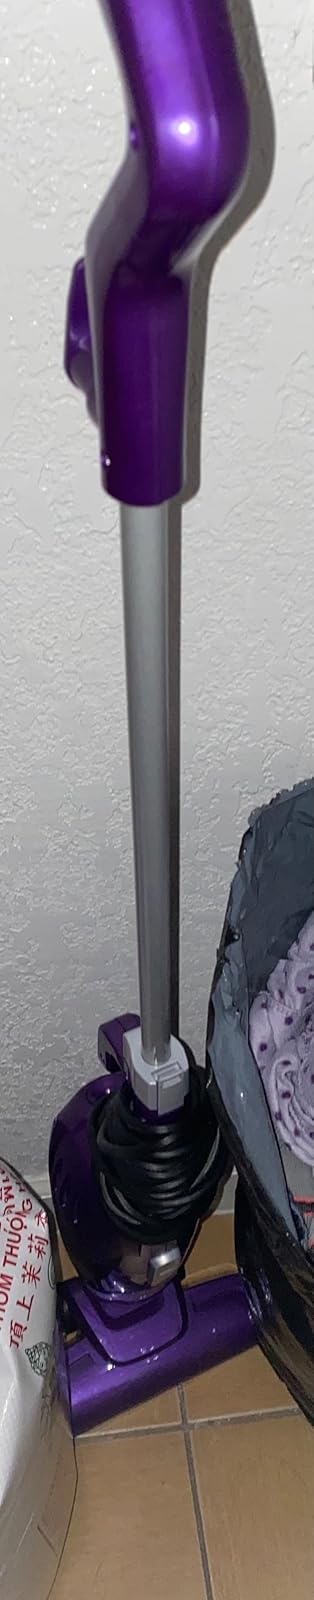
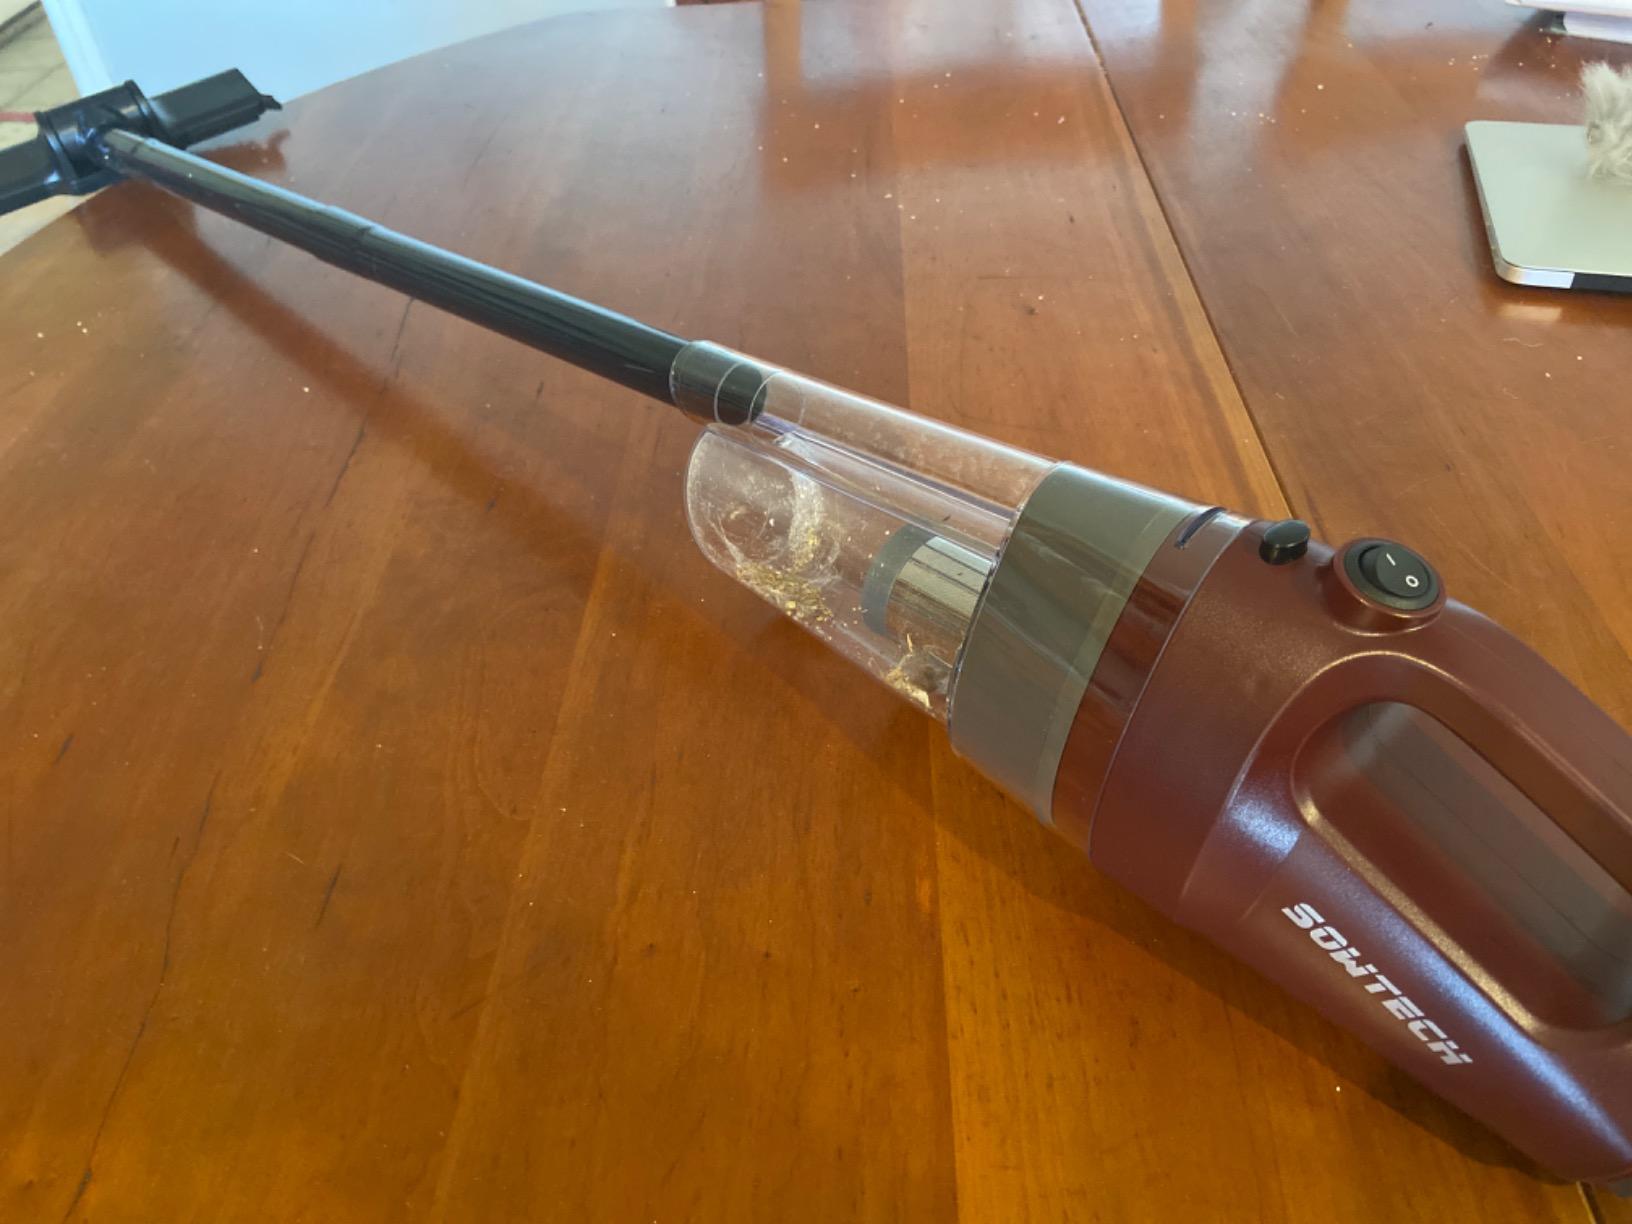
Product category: items_vacuum
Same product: no